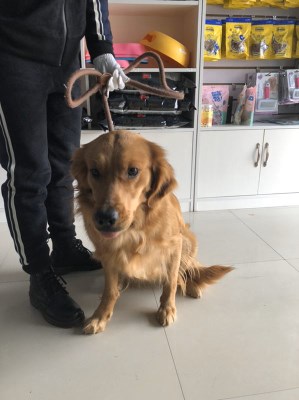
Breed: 5355-n000126-golden_retriever